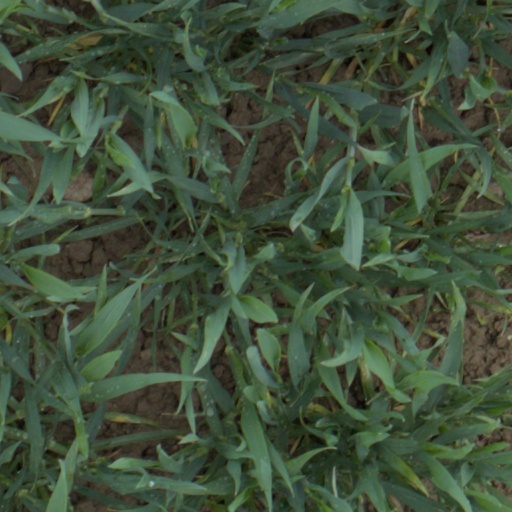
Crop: wheat